Godkiller

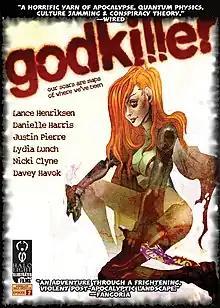
"Godkiller: Walk Among Us" shortform episode-2 DVD cover (2010).

Pizzolo developed the concept of an "illustrated film" with his producing partner Brian Giberson, mixing elements of anime, radio drama, video games, and motion comics. Utilizing the original artwork from the comic book, the "illustrated film" adds motion animation, visual effects, elaborate sound design, music, and voice-acting performances.